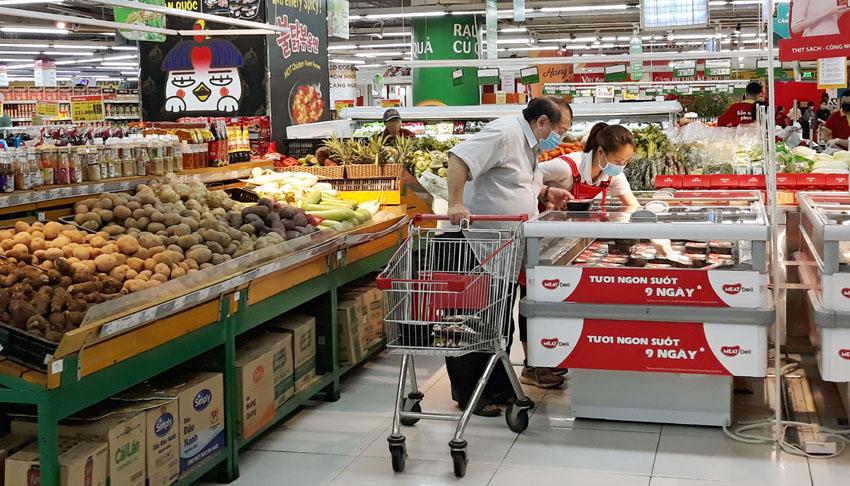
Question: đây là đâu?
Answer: siêu thị